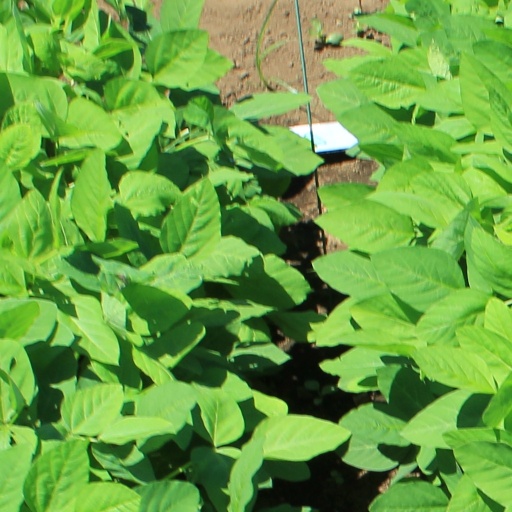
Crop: soybean